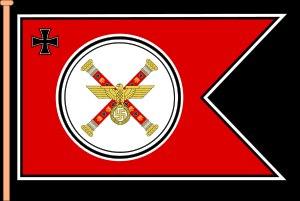
L’Oberkommando der Wehrmacht était l'organe de commandement suprême des forces armées allemandes de 1938 à 1945.